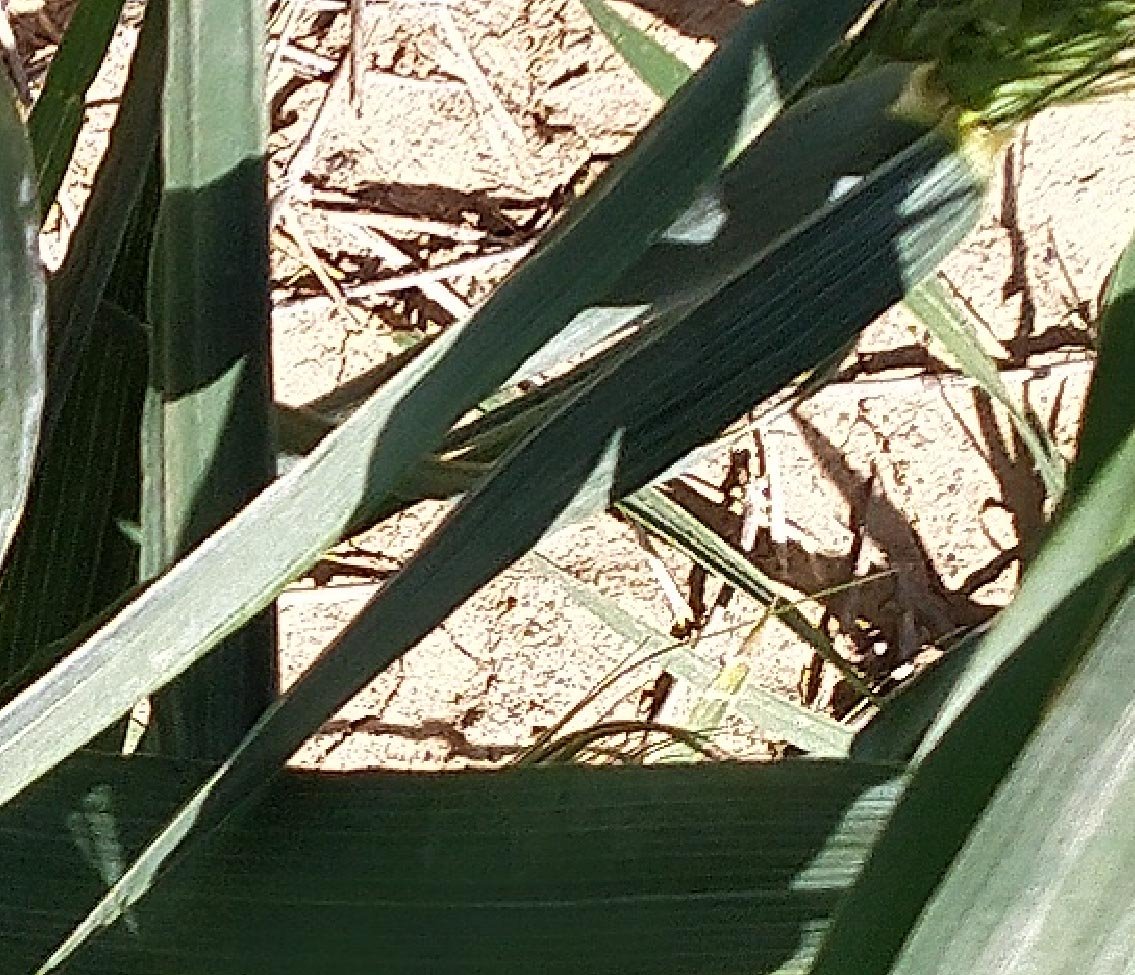
Label: Wheat___Healthy